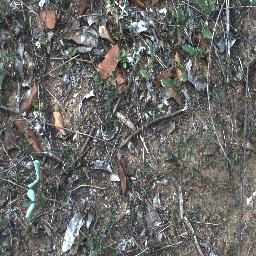
Label: negative